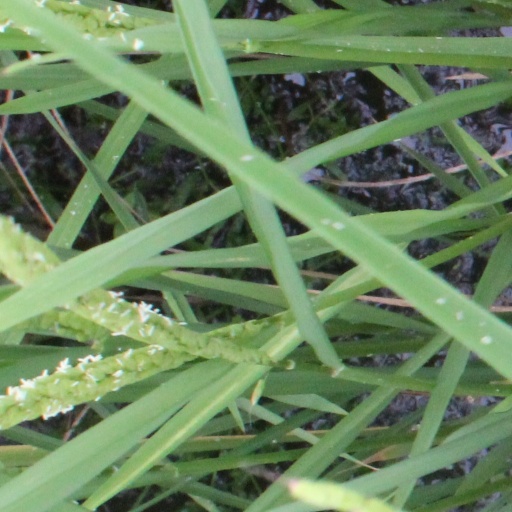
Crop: rice